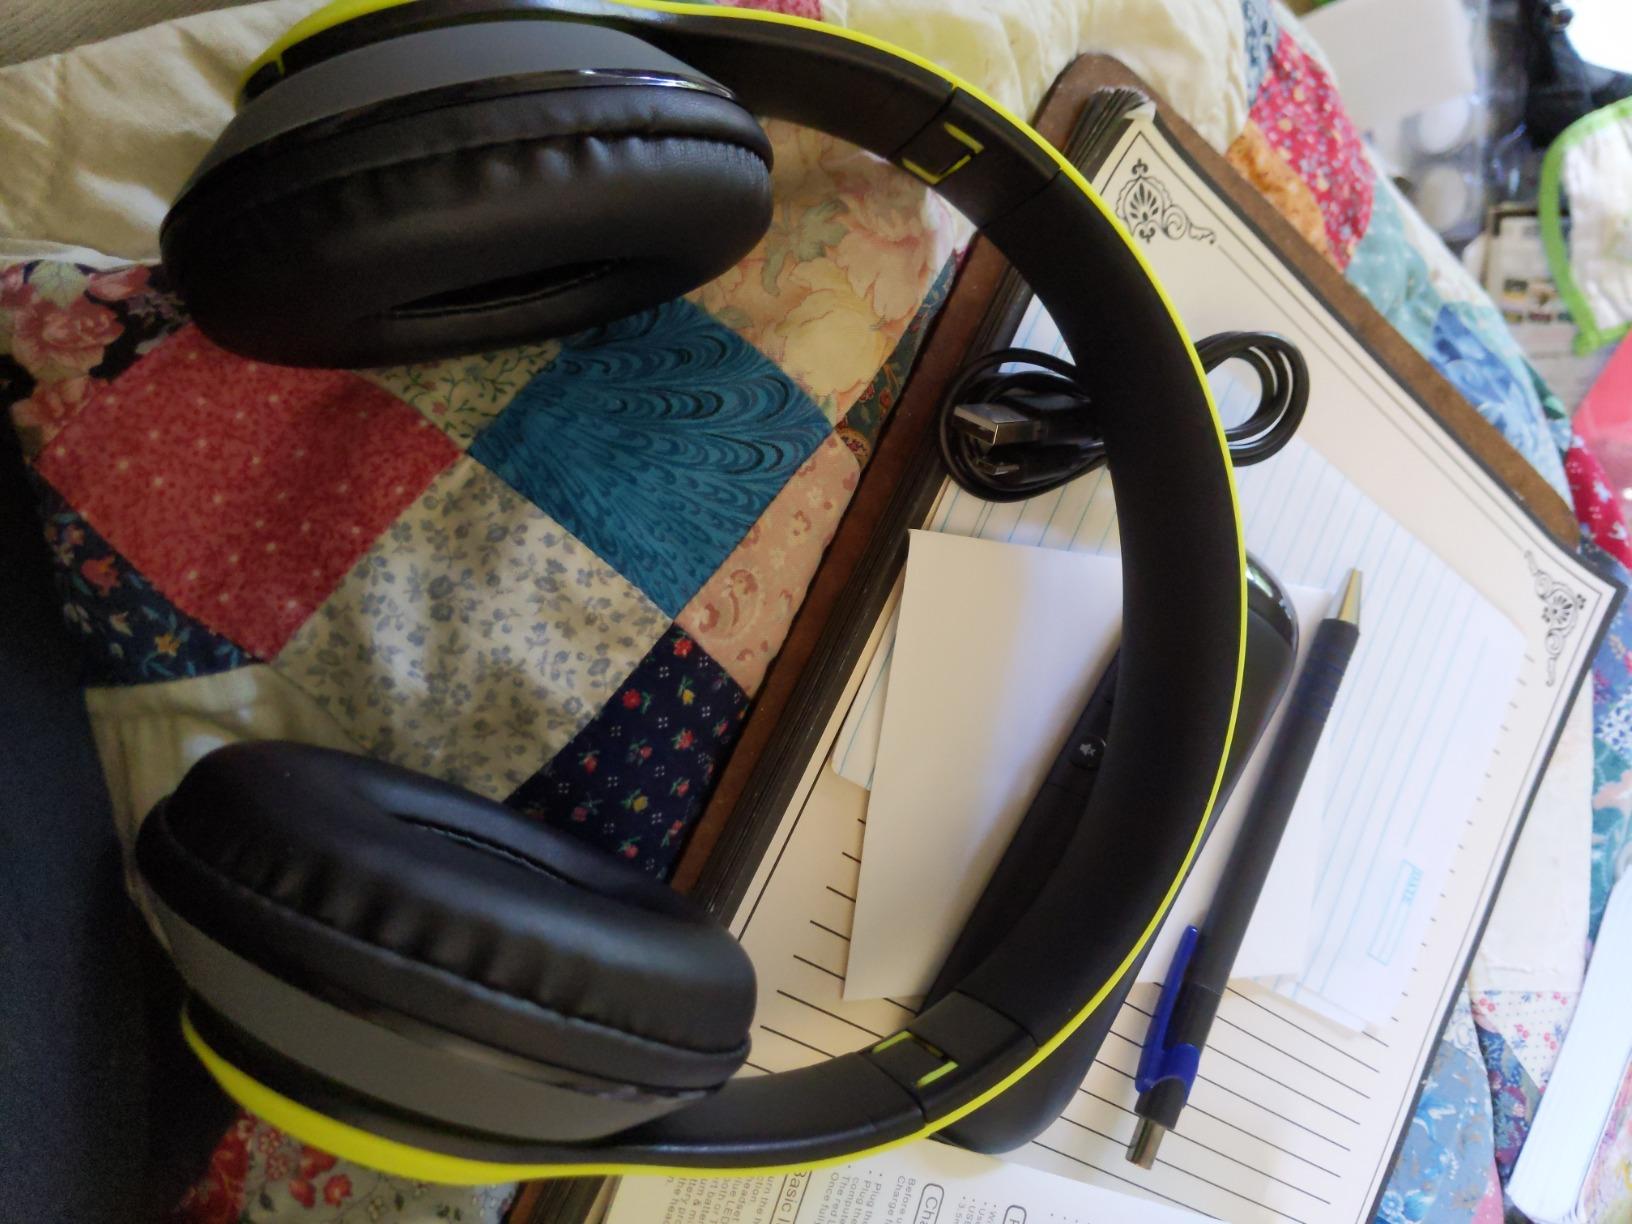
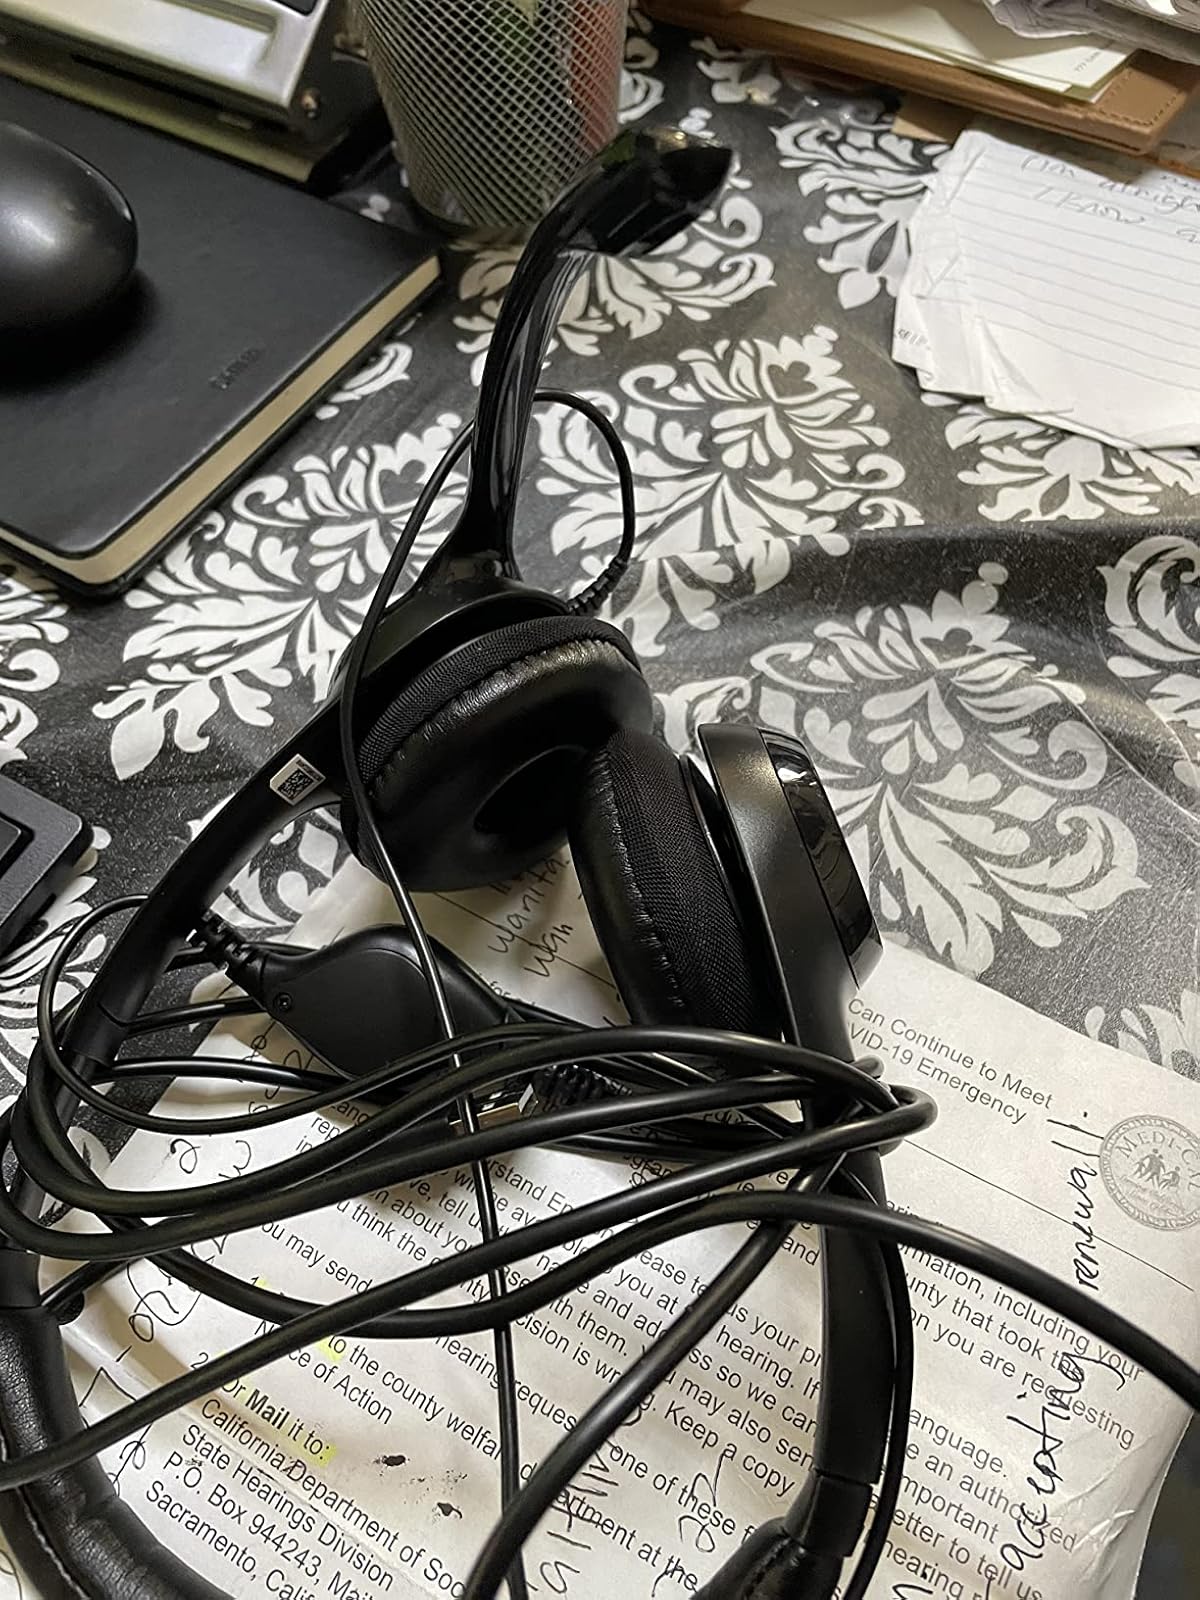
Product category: headphones
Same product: no